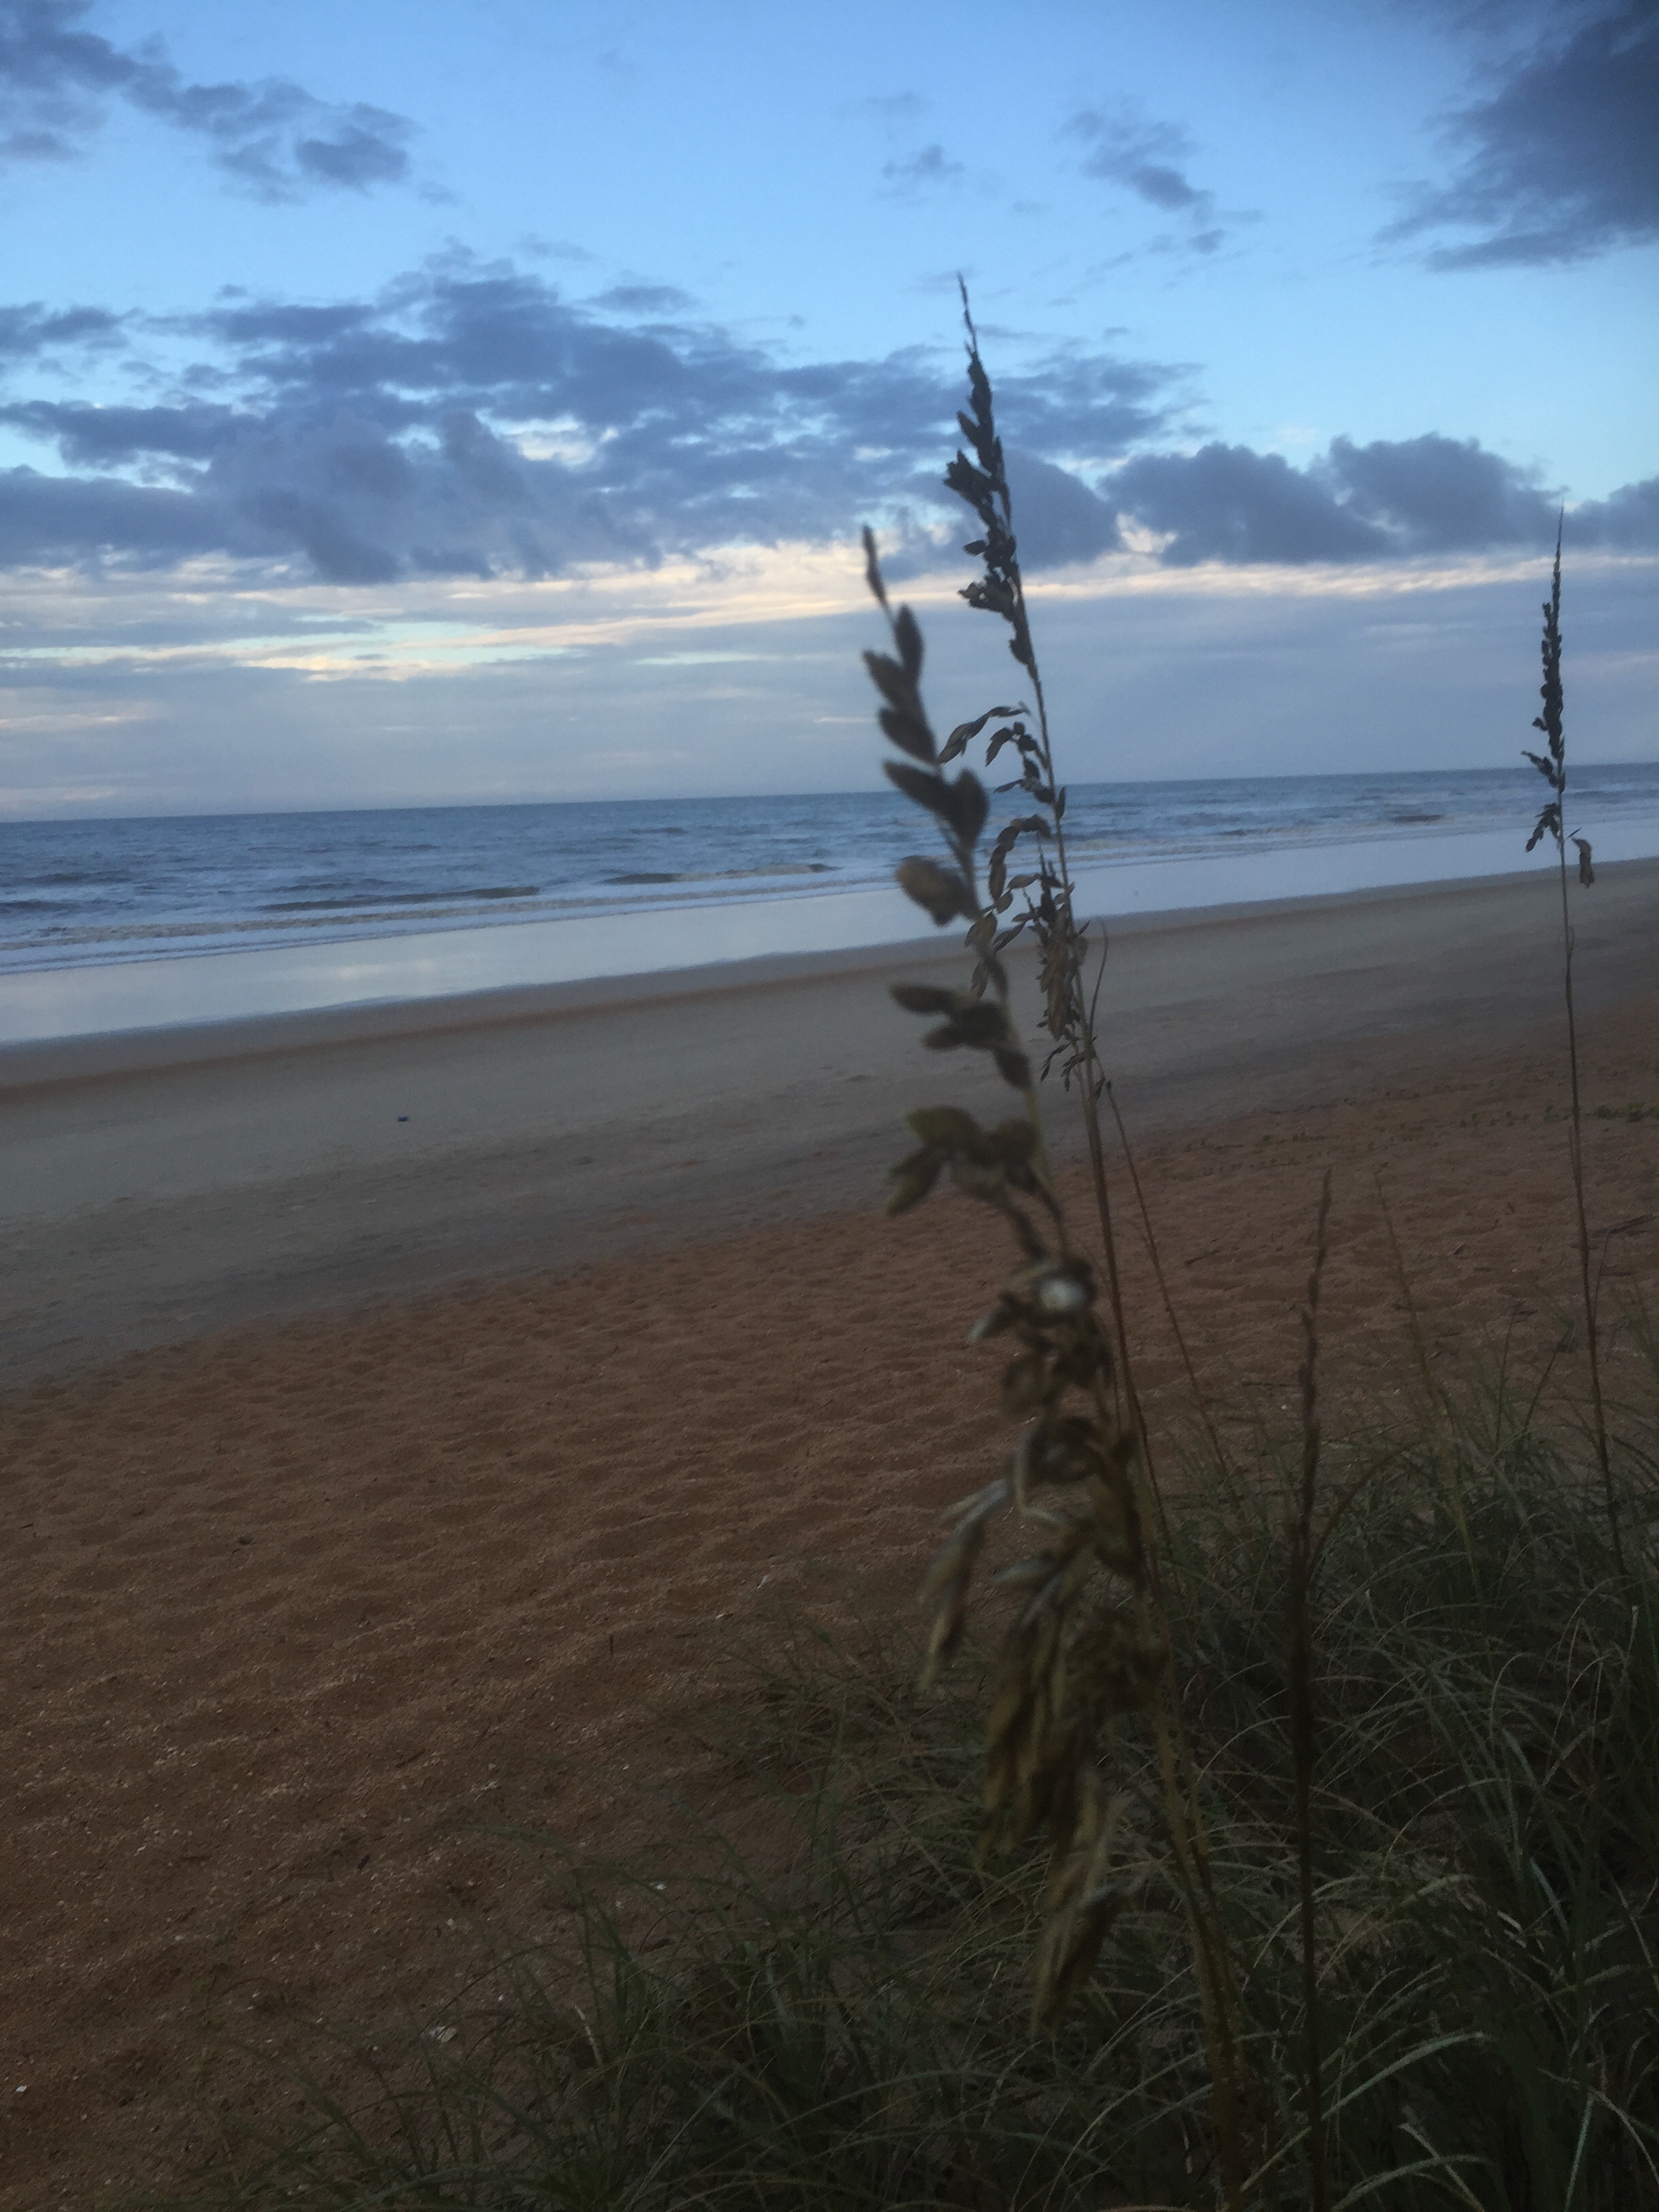
beach, sea, coast, sand, ocean, horizon, shore, wind, terrain, body of water, habitat, natural environment